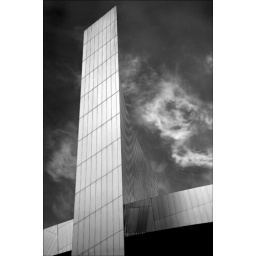
Imperial War Museum North in black and white with a new sky and some work on levels, curves and dodge and burn.